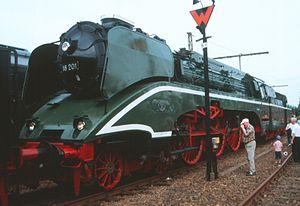
La locomotive express n° 18 201 de la Deutsche Reichsbahn, renommée par la suite 02 0201-0, est une locomotive à vapeur de type Pacific. C'est la locomotive à vapeur la plus rapide au monde encore en état de marche en 2014. Elle apparaît en 1960-1961 comme une conversion de la locomotive 61 002, du tender de la 44 468 et de pièces des H 45 024 et Class 41.